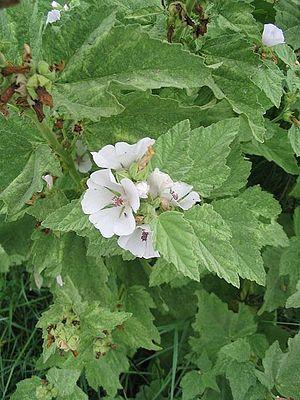
Althaea officinalis (guimauve officinale)
La Guimauve officinale, aussi appelée Guimauve sauvage ou Mauve blanche, est une plante herbacée vivace de la famille des Malvacées, commune en Europe. Elle est cultivée comme plante médicinale pour ses propriétés émollientes, comme plante ornementale pour ses fleurs et quelquefois comme plante potagère principalement pour ses racines.